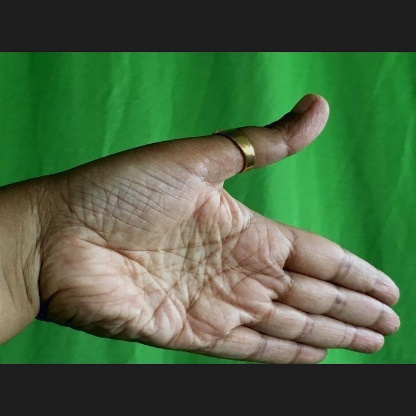
Mudra: Ardhachandran